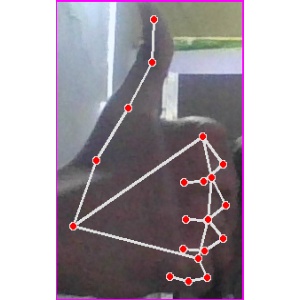
अक्षर: थ